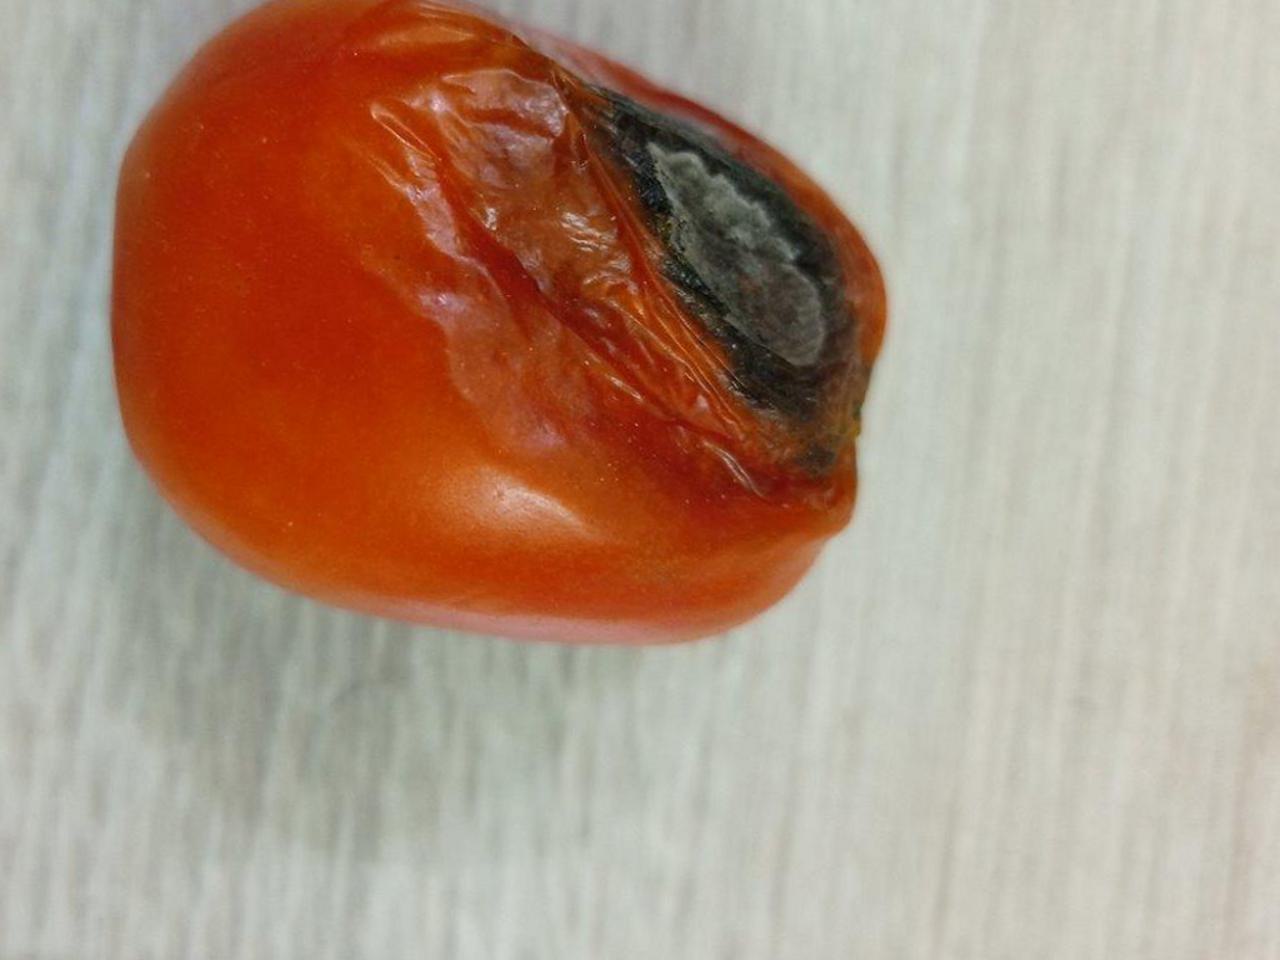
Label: Rotten